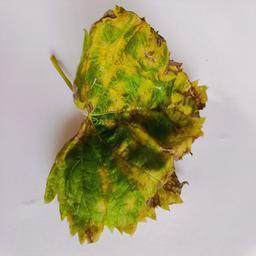
Label: Downy Mildew